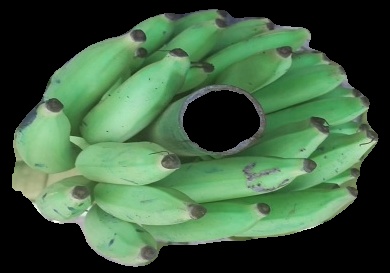
Variety: elakki-bale
Grade: grade2